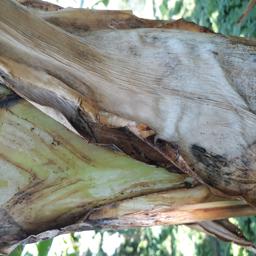
Label: BACTERIAL SOFT ROT